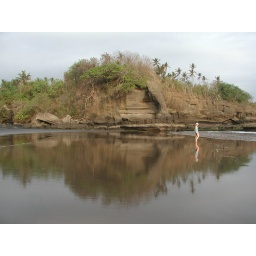
On the beach by the Gaja Mina resort on the East coast of Bali, Indonesia.